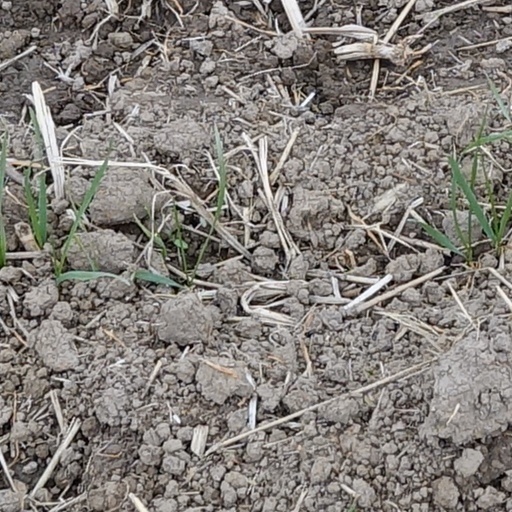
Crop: wheat